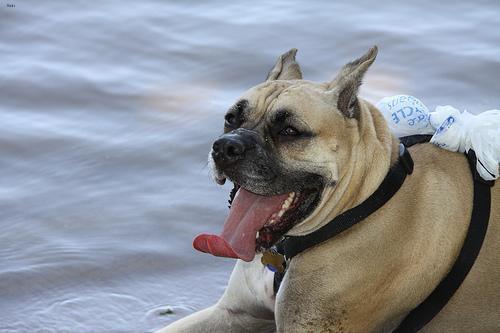
boxer